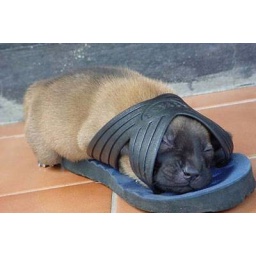
dog in shoe